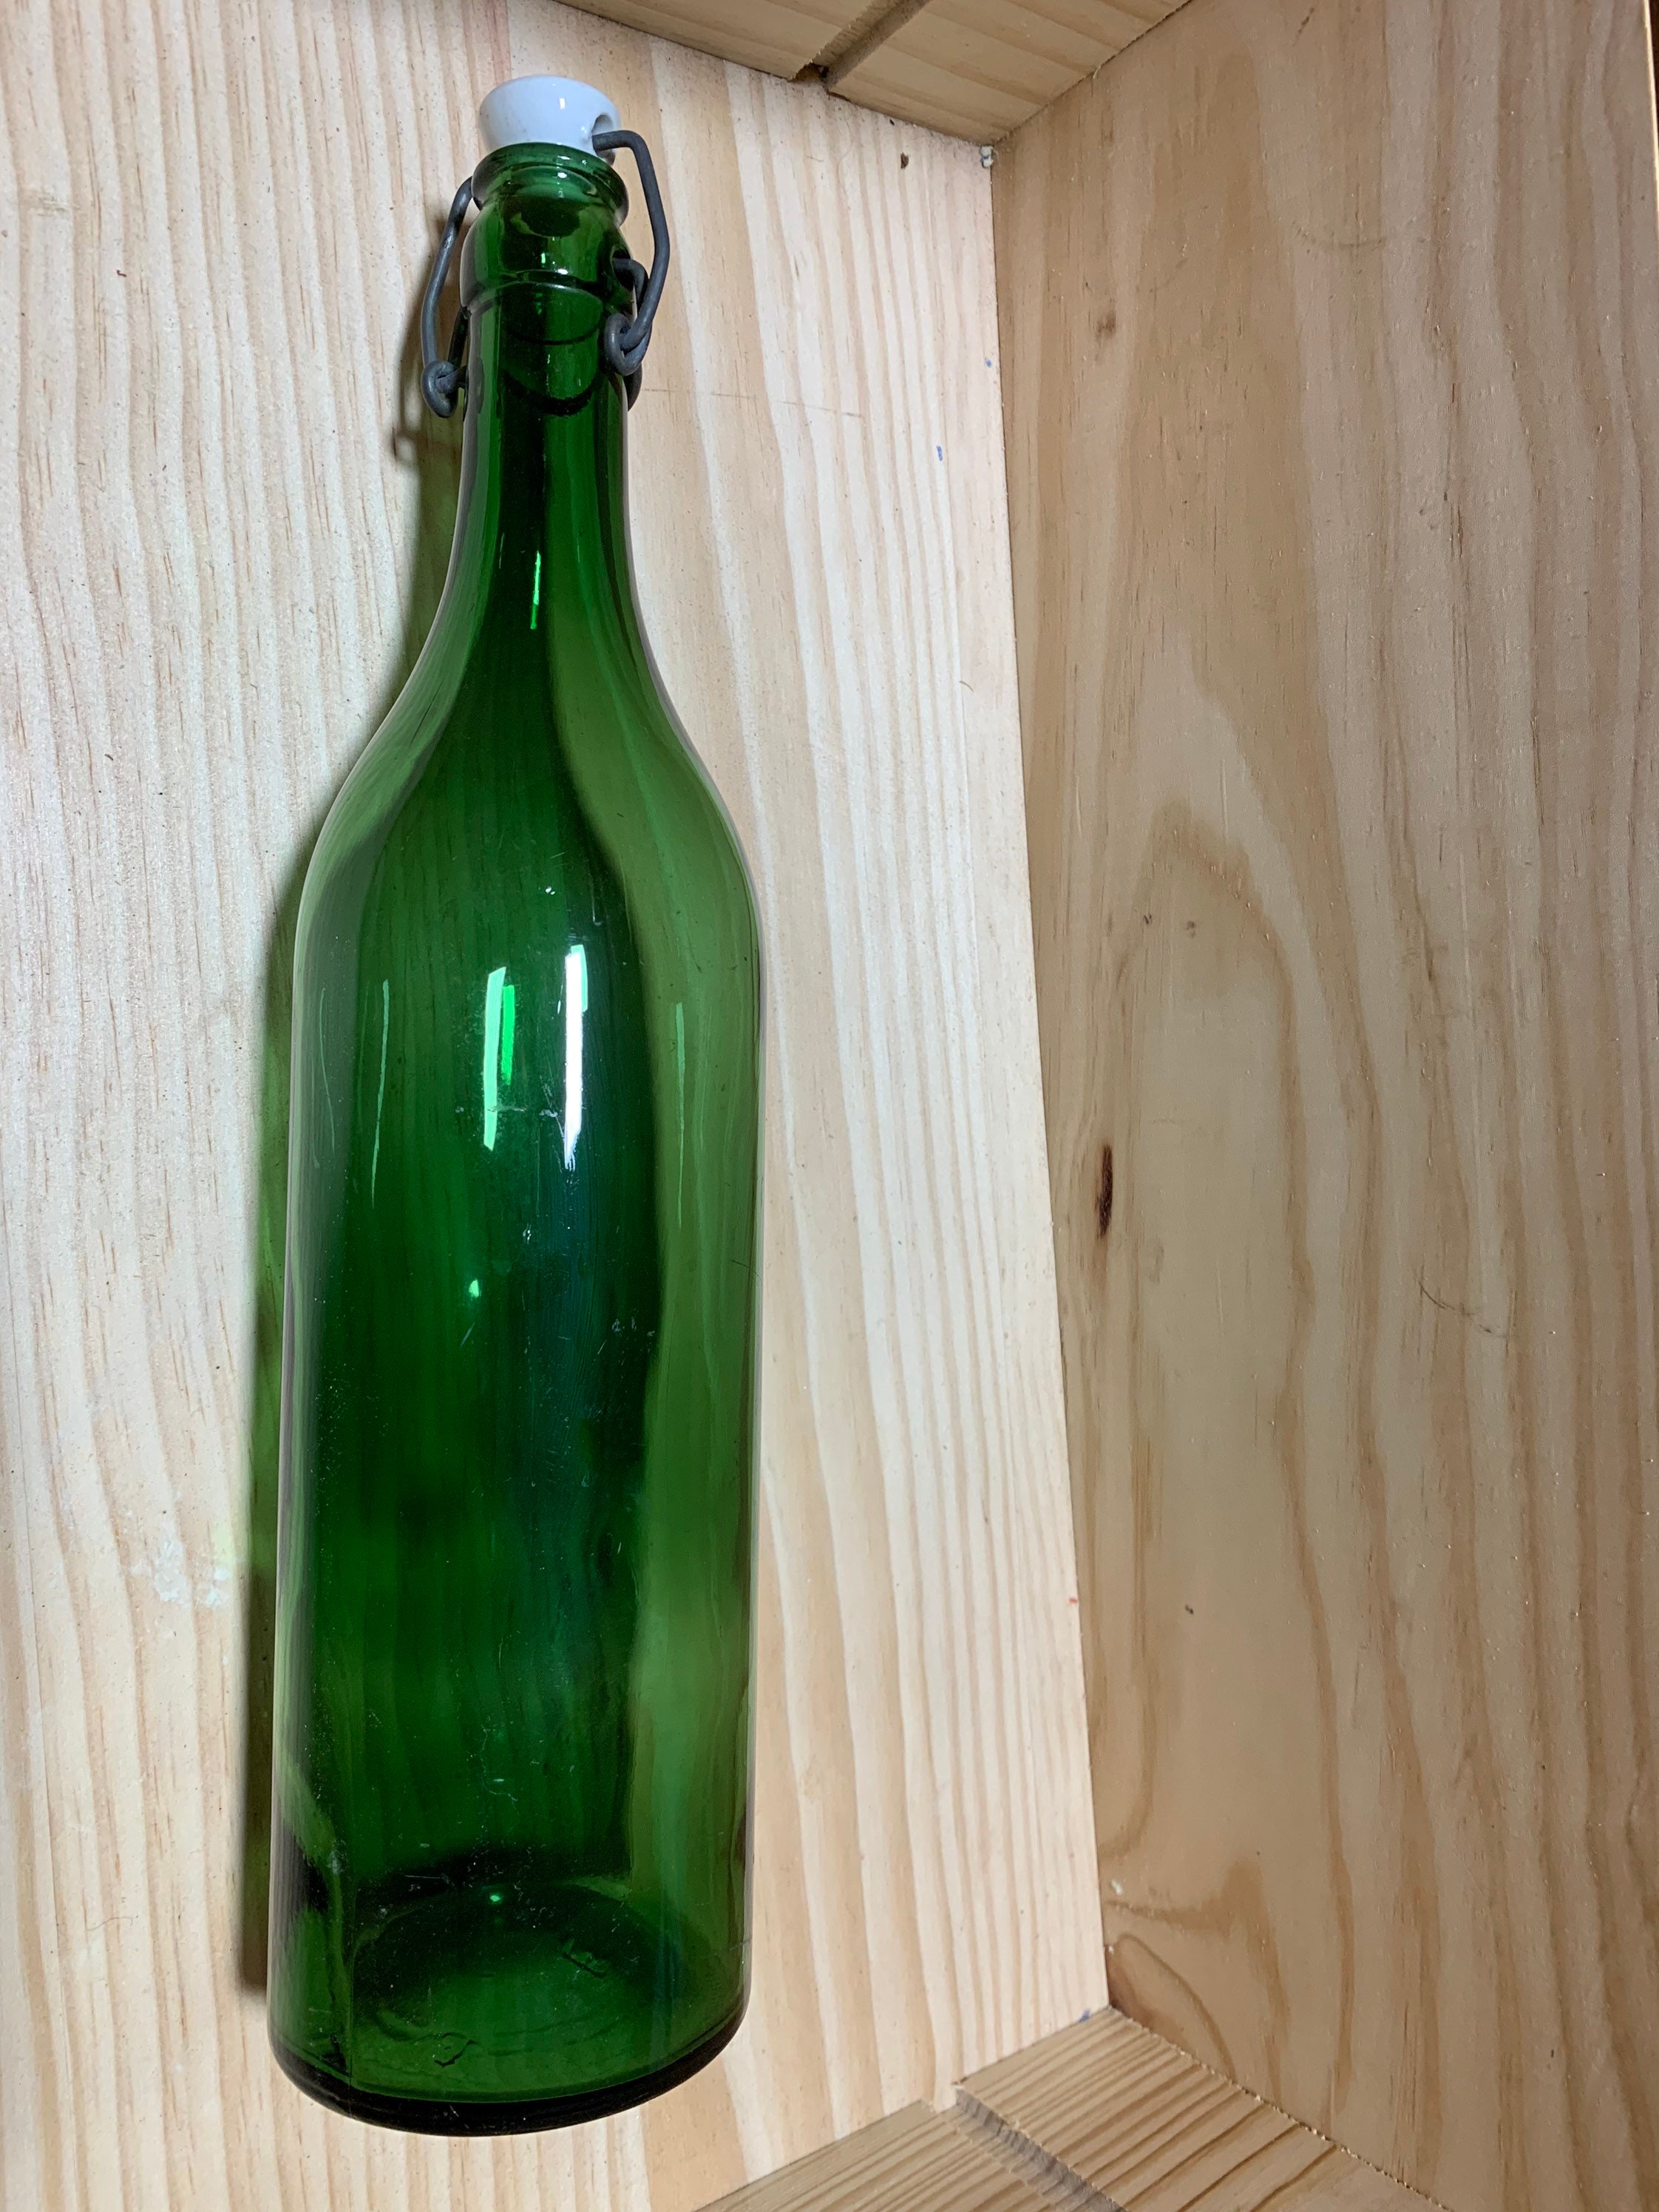
Label: glass